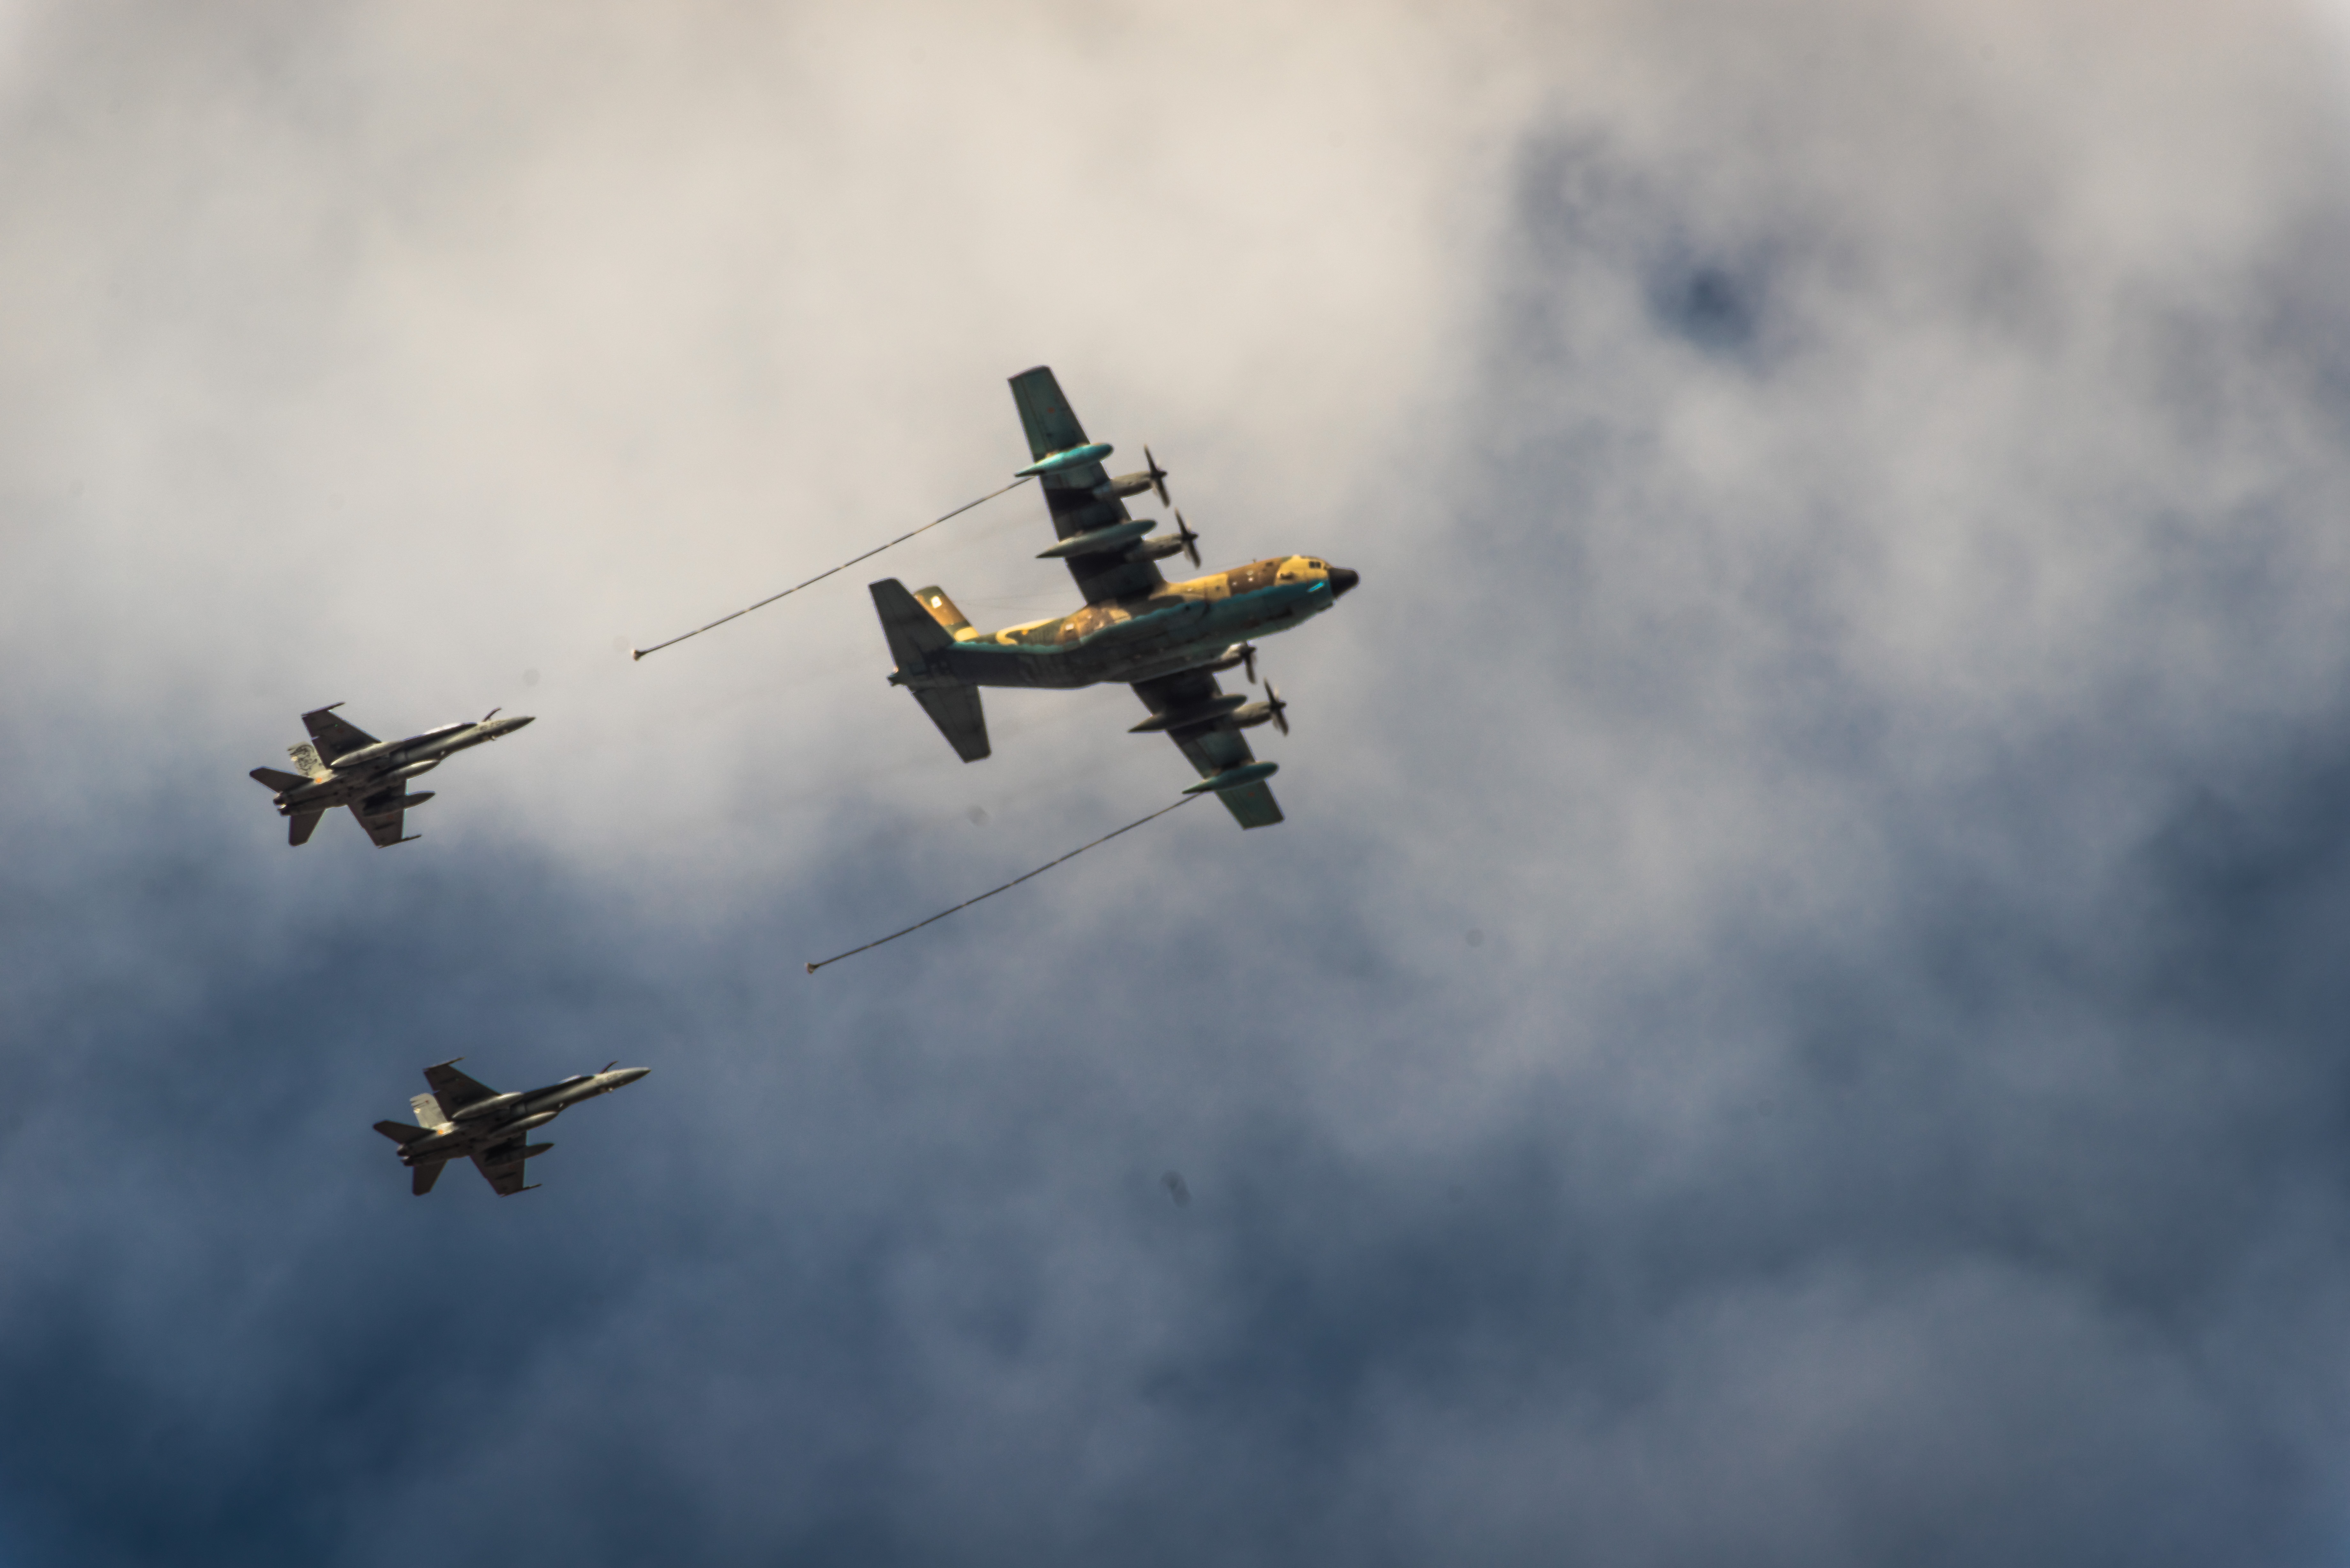
wing, sky, wind, flying, fly, airplane, plane, aircraft, military, vehicle, aviation, flight, blue, parade, war, clouds, wings, takeoff, defense, jets, eurofighter, air show, air force, aerobatics, fighters, refuel, combat aircraft, fighter aircraft, in formation, atmosphere of earth, general aviation